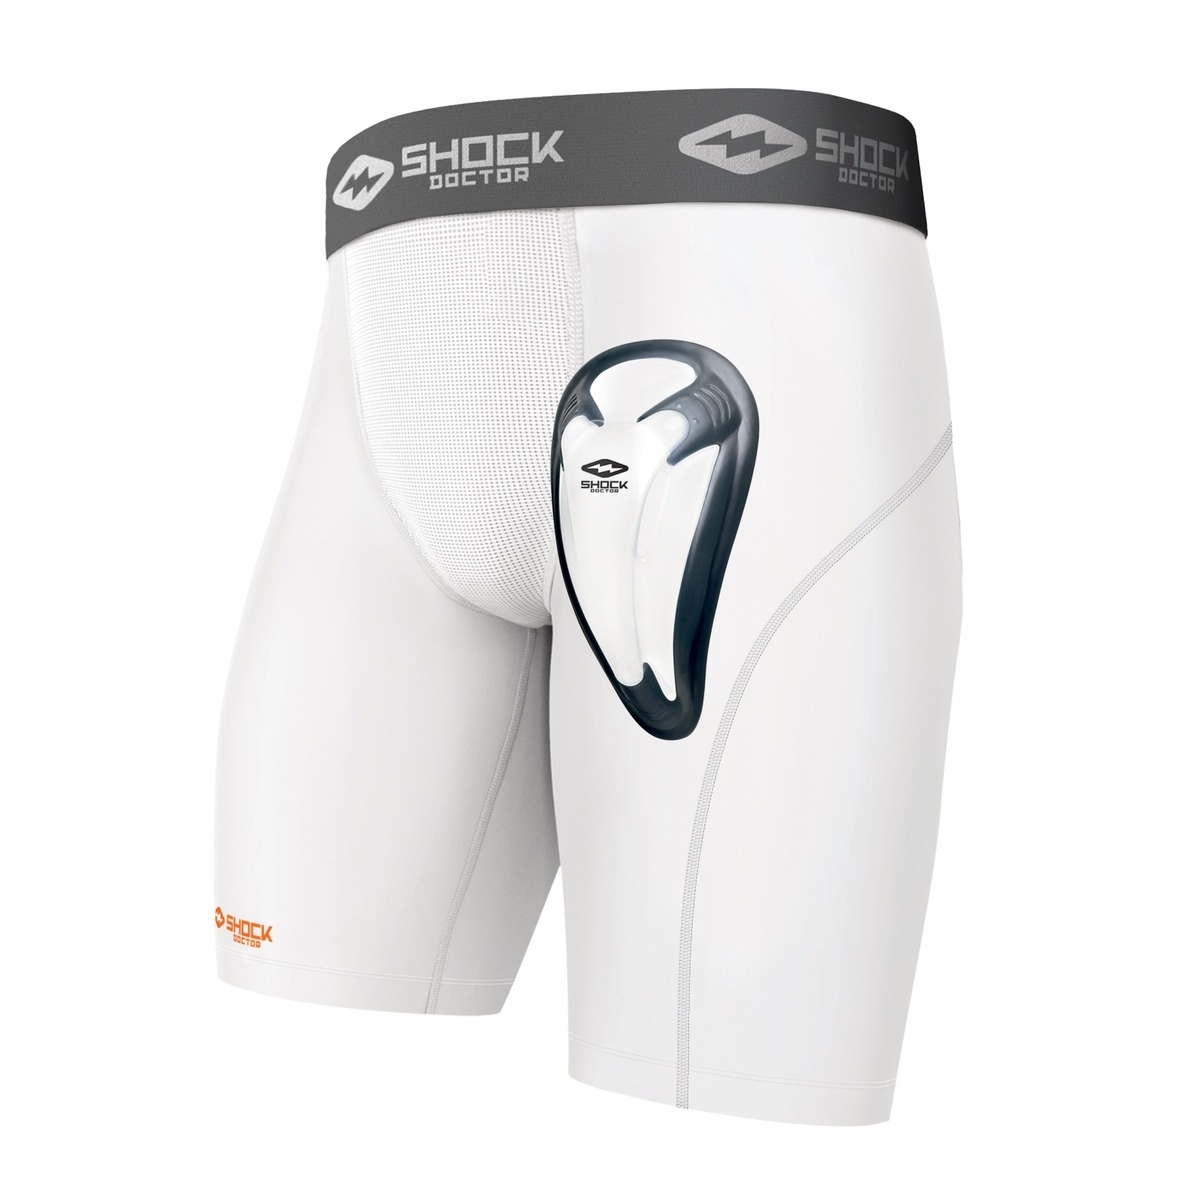
Shock Doctor Mens White Compression Shorts W/ Cup
Brand: Playwell
The Shock Doctor ® Core Compression Short with Bioflex ™ Cup was designed with the X-FIT ™ cup retention system, which integrates a wraparound external supporter for unparalleled comfort, fit and protection. This versatile compression short was also constructed with supportive four-way stretch and anti-microbial fabric that wicks away moisture from the skin, keeping you dry while you play. Features: Interlocking flat seams Ventilated inside cup pocket Comfort fit waistband Unique Bioflex ™ cup, vented bio-shape body with integrated gel perimeter pad for unrestricted movement and improved comfort Brand: Shock Doctor Country of Origin: Imported
Category: Sporting Goods > Athletics > General Purpose Athletic Equipment > Athletic Cups